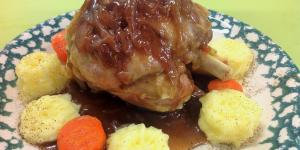
codillo con salsa de miel